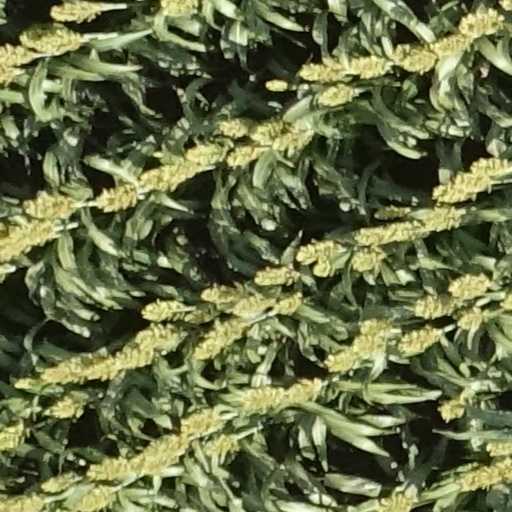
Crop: sorghum